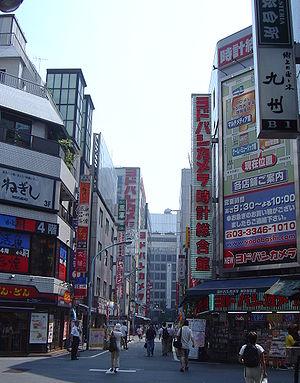
Lost in Translation est un film américano-japonais de Sofia Coppola sorti en 2003. Cette comédie dramatique est le deuxième film de la réalisatrice, qui en a également écrit le scénario en s'inspirant de ses séjours au Japon. Le film a pour thème la rencontre dans un hôtel de Tokyo de deux Américains perdus au sein d’une culture qui leur est totalement étrangère ainsi que dans leurs propres vies et qui nouent un lien particulier. À travers leurs expériences, le film propose une réflexion sur l’isolement, le mal-être, la culture japonaise et le langage.